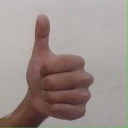
अक्षर: थ